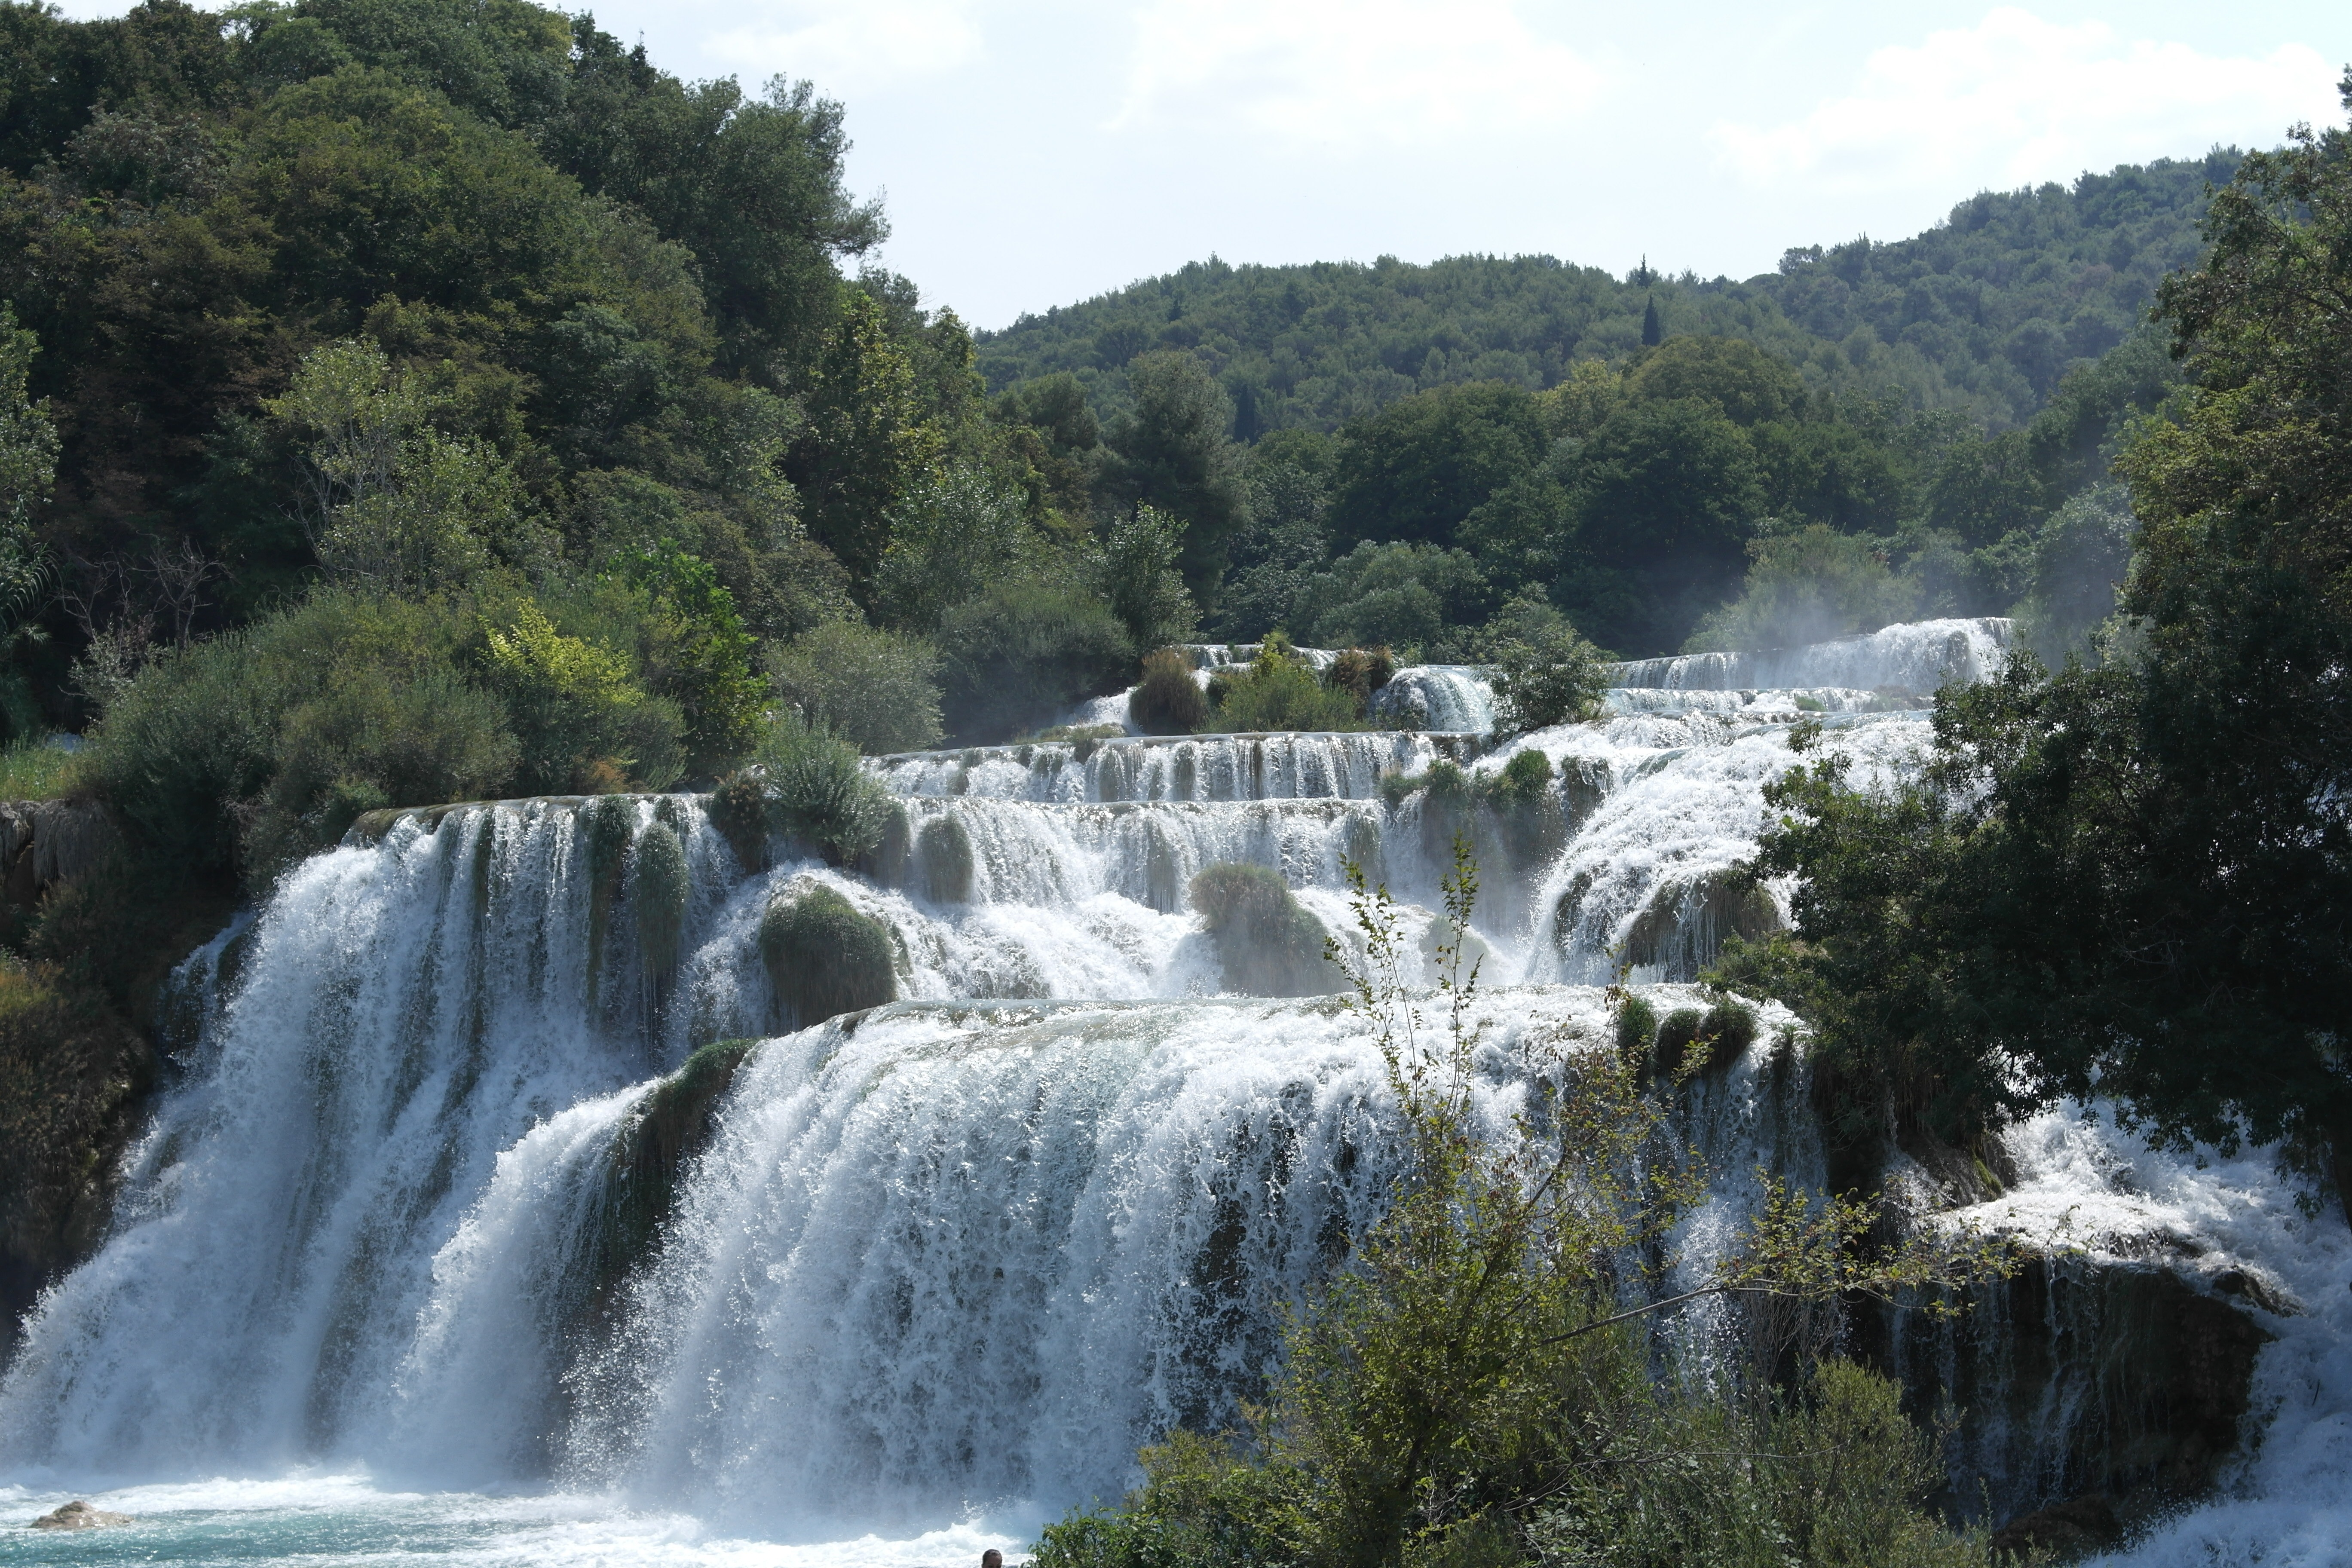
water, waterfall, river, reflection, shine, natural, park, rapid, water fall, body of water, beauty, wasserfall, water feature, watercourse